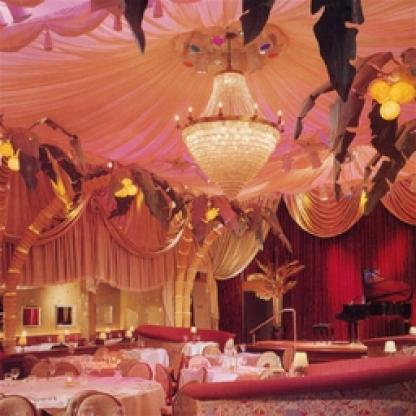
Scene: Indoor